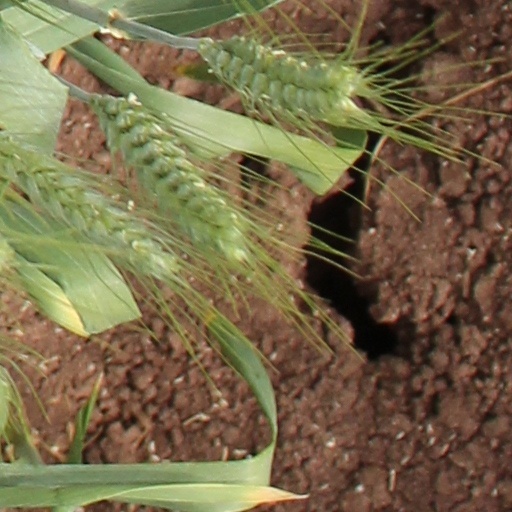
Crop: wheat